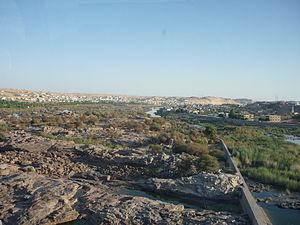
Première cataracte du Nil vue depuis le barrage bas d'Assouan, Égypte